Trumpchi GA8

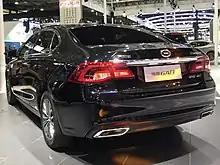
Trumpchi GA8 rear

The second generation of GA8 was revealed during the 2020 Beijing Auto Show. Both the exterior and interior was redesigned. The updated interior features a redesigned dashboard with a minimalist design. Most of the buttons were moved above the center airconditioning vents. A digital upgrade was also added, with the analog instrument cluster being replaced by a 12.3-inch display and beside it is a 12.3-inch touchscreen infotainment system in the center.